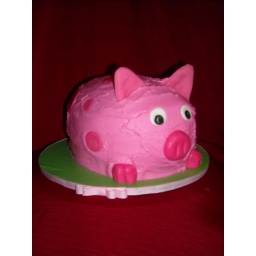
this cake matched the barn cake. it looks really big in this photo but was only about 6-8 inches long.